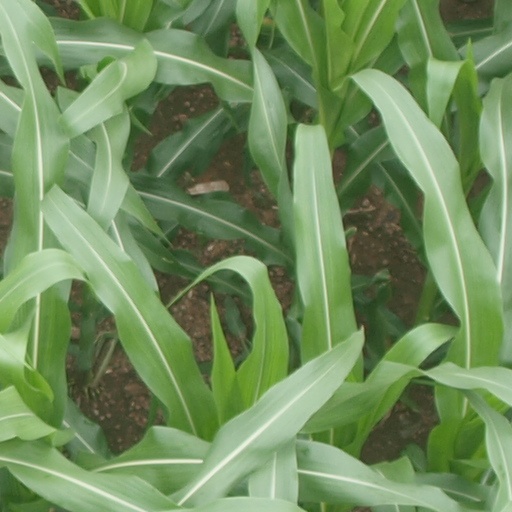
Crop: maize; corn